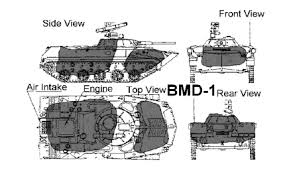
Label: BMD